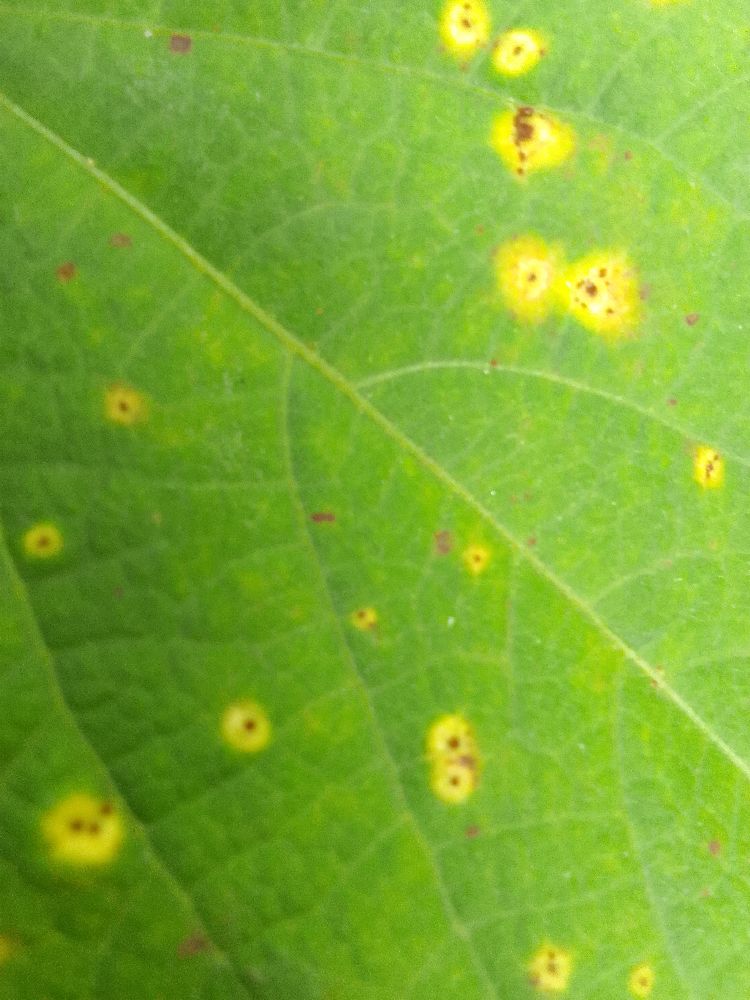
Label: rust